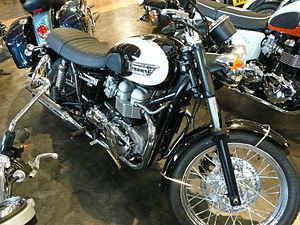
La Bonneville T100 est une moto conçue et construite par Triumph Motorcycles Ltd à Hinckley, Leicestershire, au Royaume-Uni.